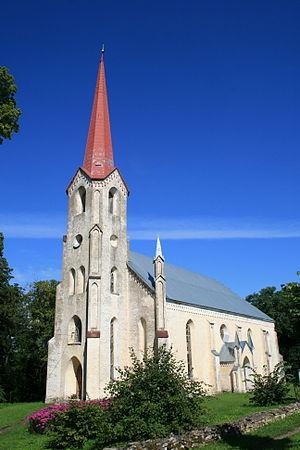
Cet article donne une liste d'églises en Estonie.